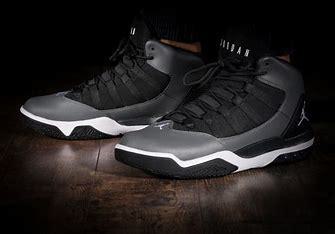
Brand: Jordan
Model: Max Aura 5